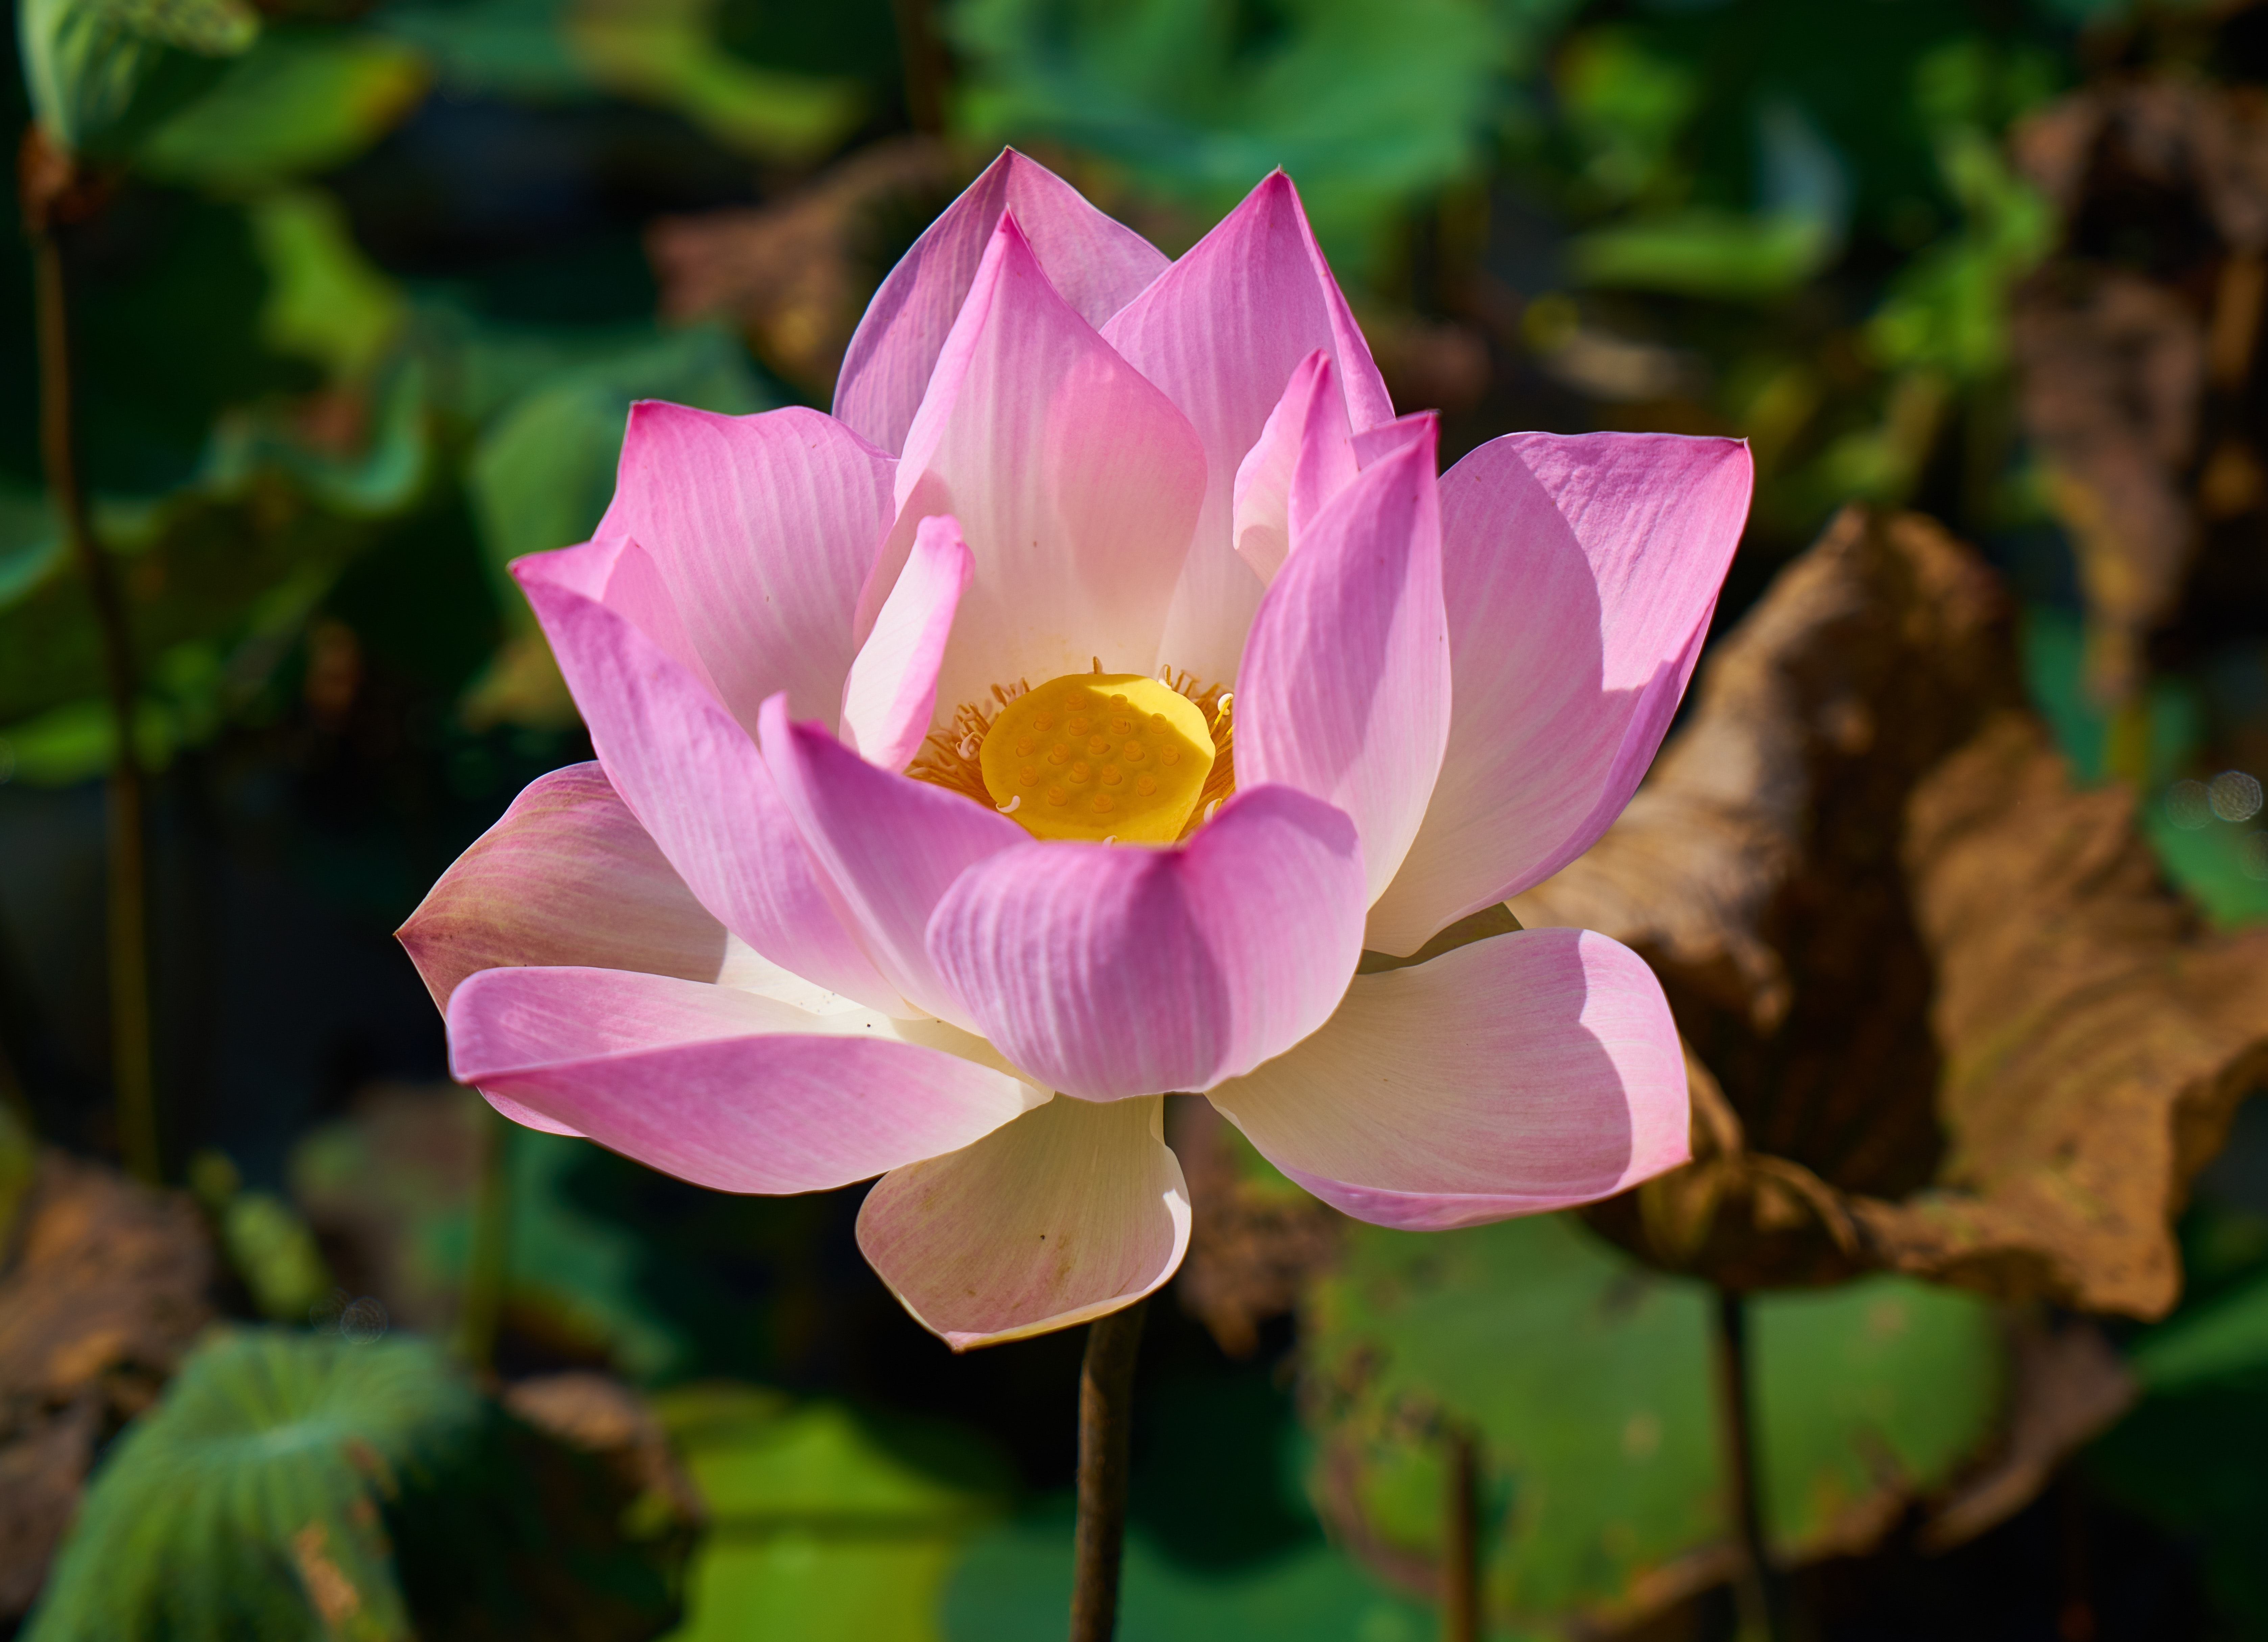
flower, flowering plant, petal, sacred lotus, plant, lotus, aquatic plant, lotus family, pink, botany, water lily, proteales, terrestrial plant, wildflower, plant stem, vascular plant, annual plant, dicotyledon, perennial plant